Morón Air Base

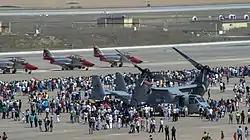
Citizens visiting the base at the 2015 Morón Air Base Open House. In the foreground an U.S. V-22 Osprey and in the background three CASA C-101 of the Spanish Patrulla Águila ("Eagle Patrol").

The base is run under the Turkey Spain Base Maintenance Contract (TSBMC). Specific services include the fueling of US Air Force planes, Fire Fighting, Dining Facility (Food Services), Occupational Health, Ambulance Services, Communications, Postal Services, Safety, Civil Engineering, Lodging, Library, Fitness Center Equipment Maintenance, & Life Guard/Pool Services), Logistics Support Services, Contingency/Exercise Support, and limited support of the Zaragoza Air Base controlled by the Spanish Air Force. The contract does not cover local base security, MWR, and pastoral care.